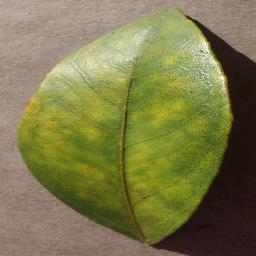
Label: Orange___Haunglongbing_(Citrus_greening)